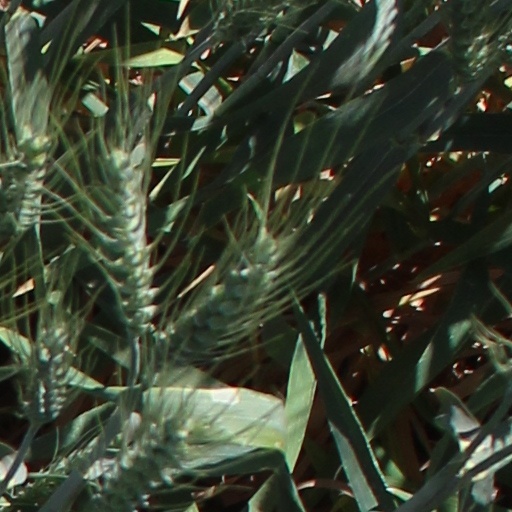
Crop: wheat